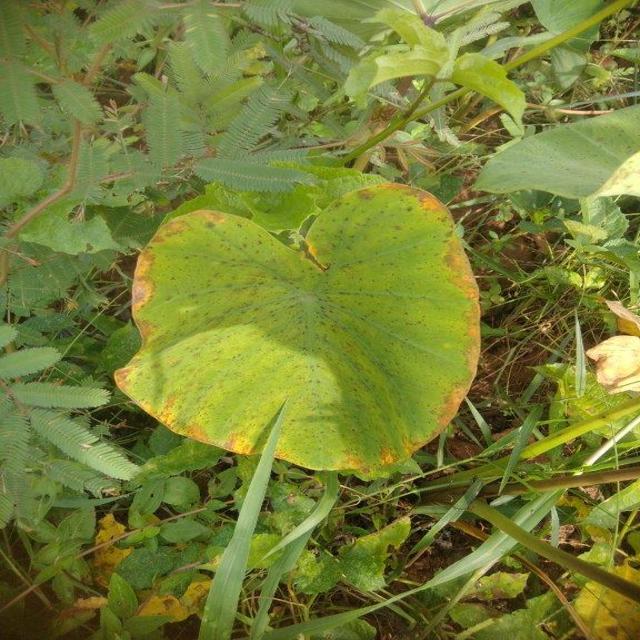
Label: Mid_Blight